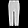
Label: Trouser